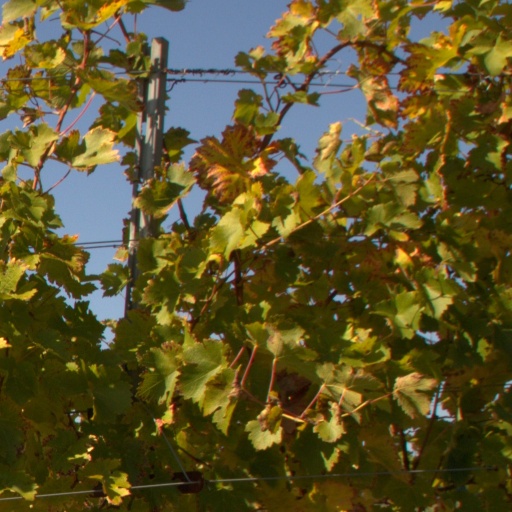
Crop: grape